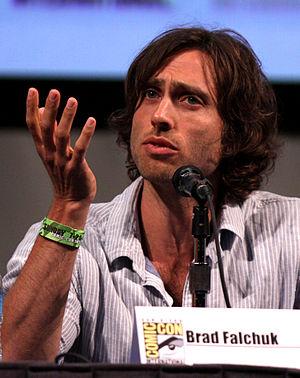
Brad Falchuk, né en 1971, est un scénariste de télévision, réalisateur et producteur américain. Il est surtout connu pour son travail sur les séries télévisées Nip/Tuck, Glee, American Horror Story, Scream Queens, Pose et The Politician.